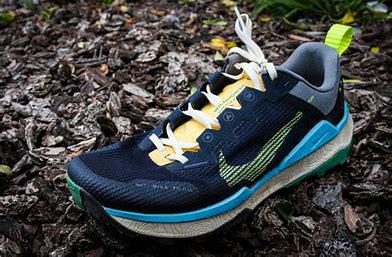
Brand: Nike
Model: Wildhorse 8